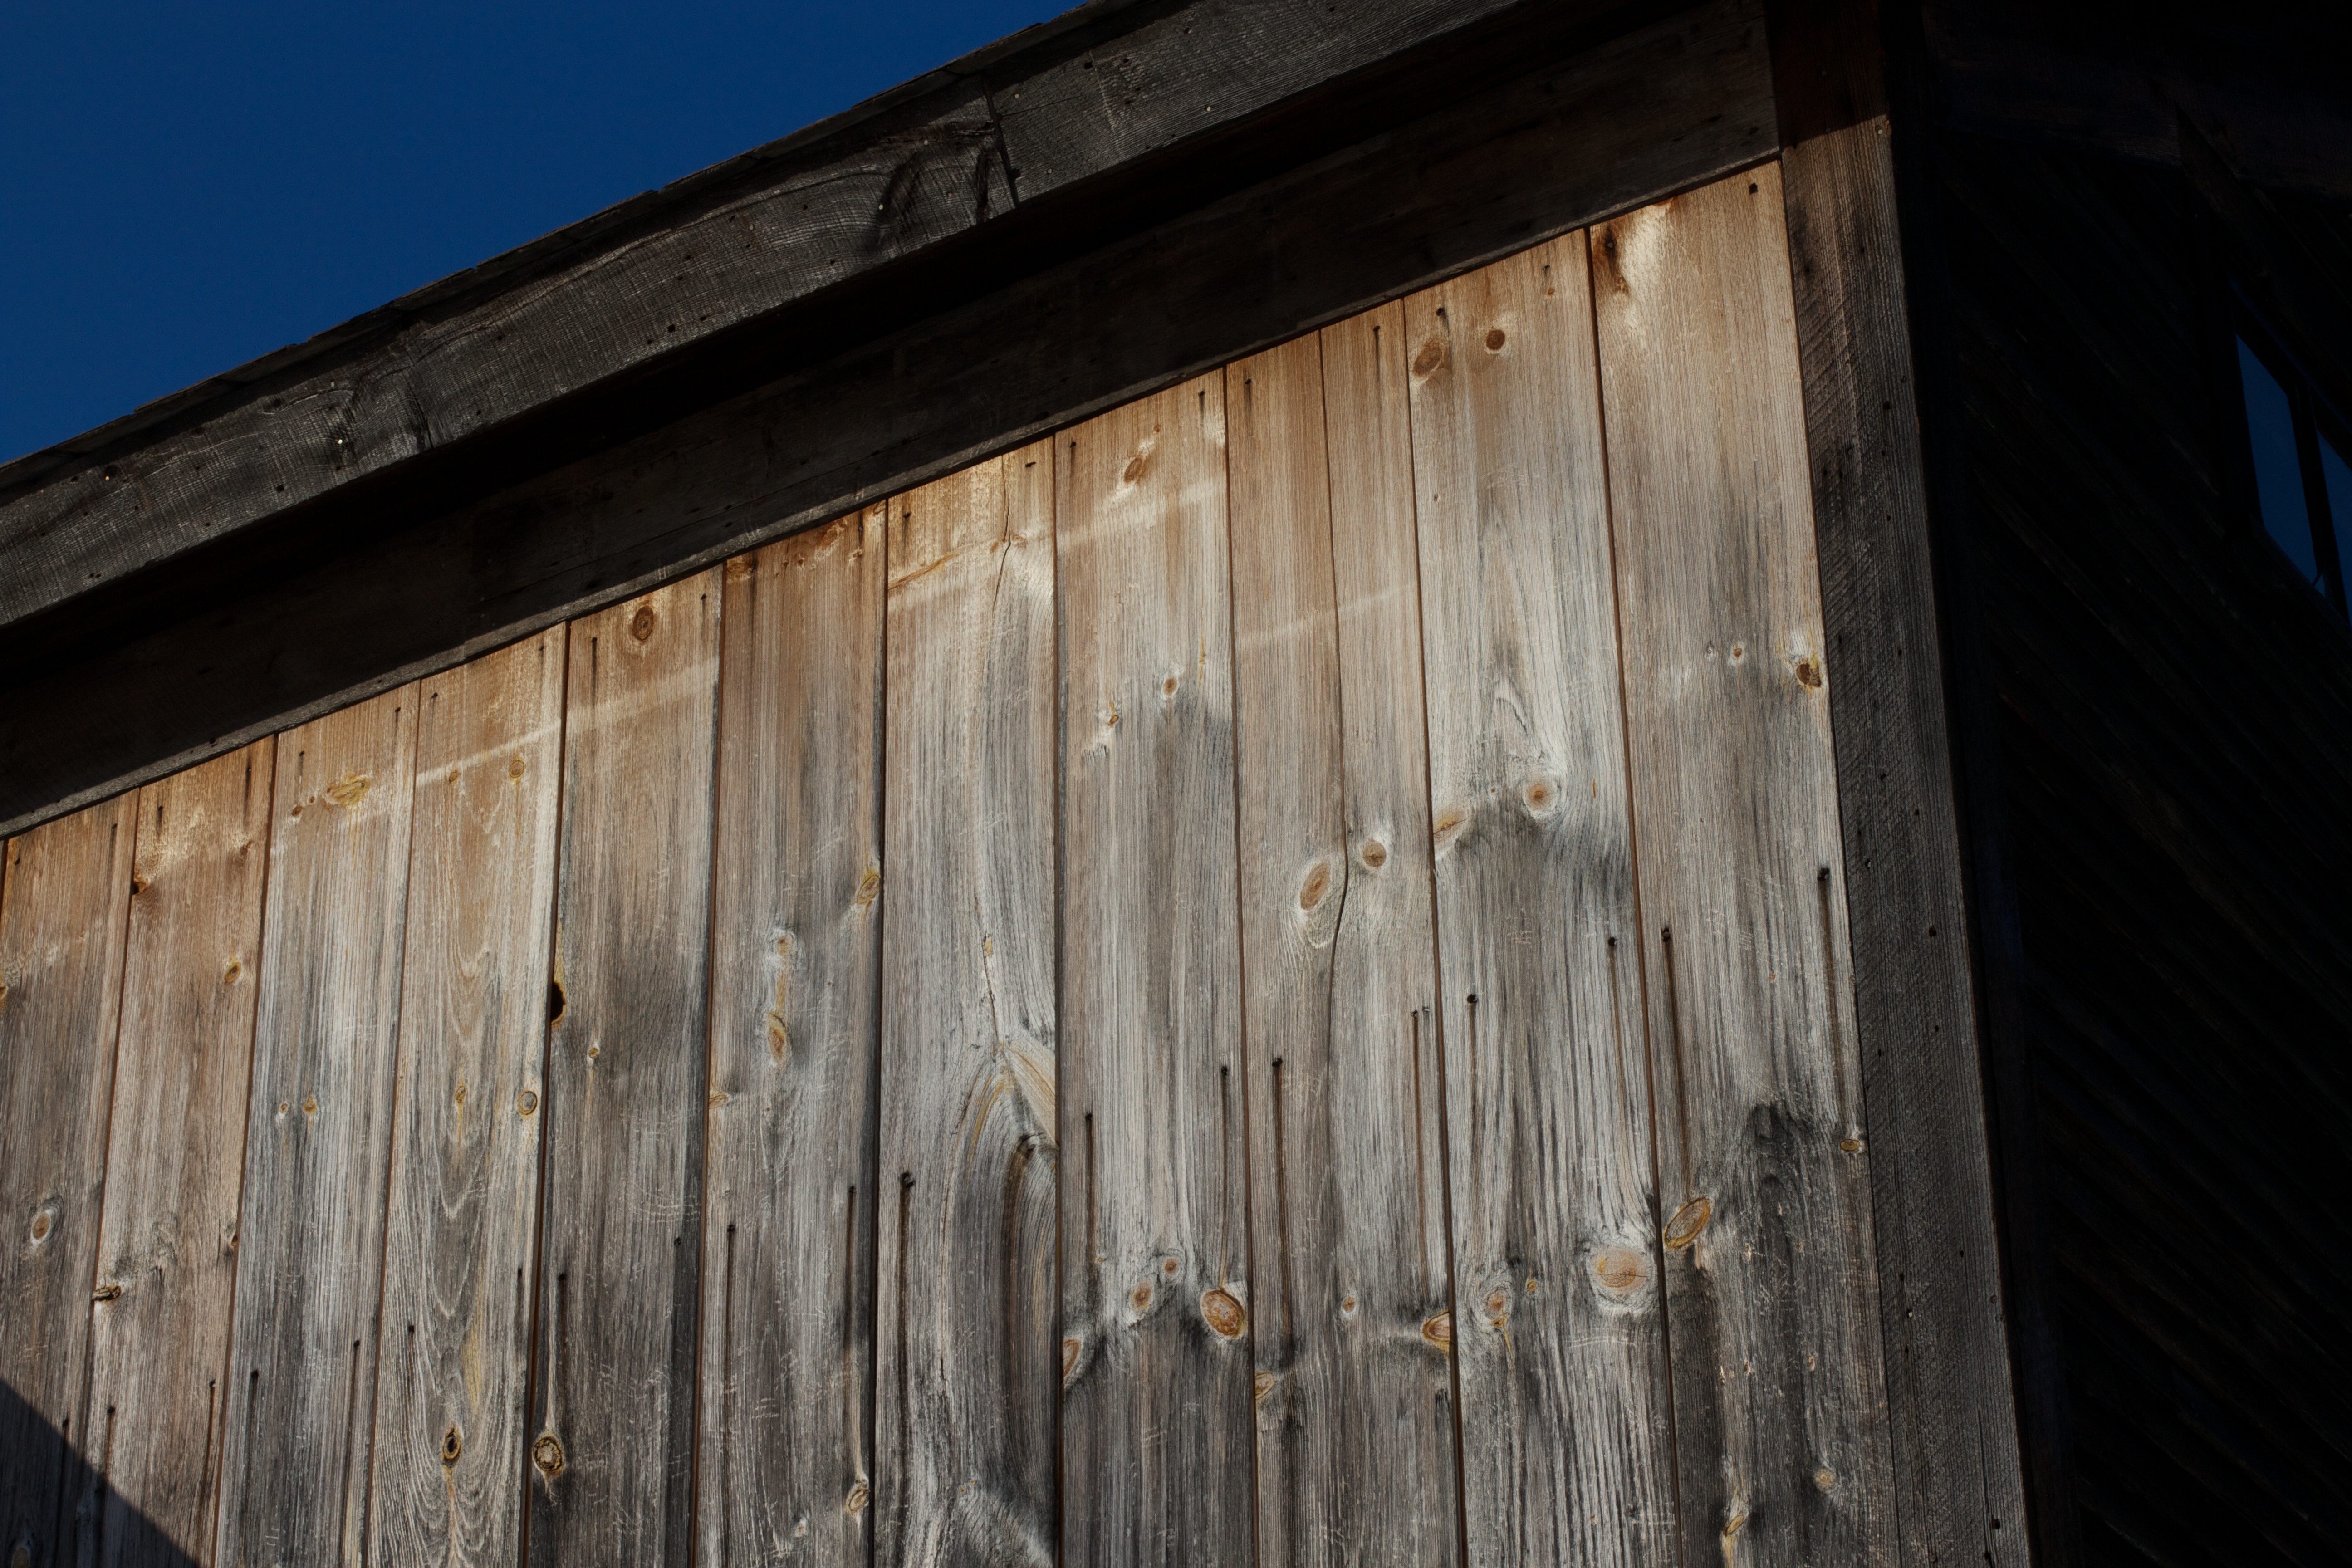
wood, house, window, barn, wall, shed, beam, facade, outdoor structure